Peter Martin Anker (politician)

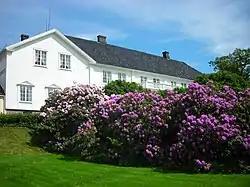
Rød Herregård in Halden

Anker was born at Halden in Østfold, Norway. He was a son of wholesaler Niels Anker (1764–1812). He was also a third cousin of Karen Anker, wife of Johan Caspar Herman Wedel-Jarlsberg. Together with Thrine Gløersen (1814–1902) he had the children Nils Anker, Herman Anker, Christian August Anker and Dikka Møller. Grandchildren include Katti Anker Møller, Ella Anker and Johan Anker and great-greandchildren include Øyvind Anker, Synnøve Anker Aurdal, Peter Martin Anker and Tove Mohr.